Pat Kelly (catcher)

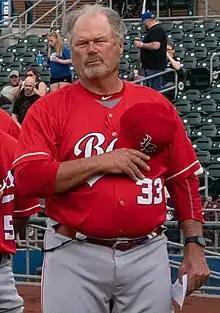
Kelly with the Louisville Bats in 2022

Dale Patrick Kelly (born August 27, 1955) is an American former professional baseball catcher and current coach. He played in Major League Baseball (MLB) for the Toronto Blue Jays.